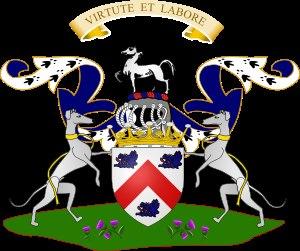
Comte de Dundonald est un titre de la pairie d'Écosse.